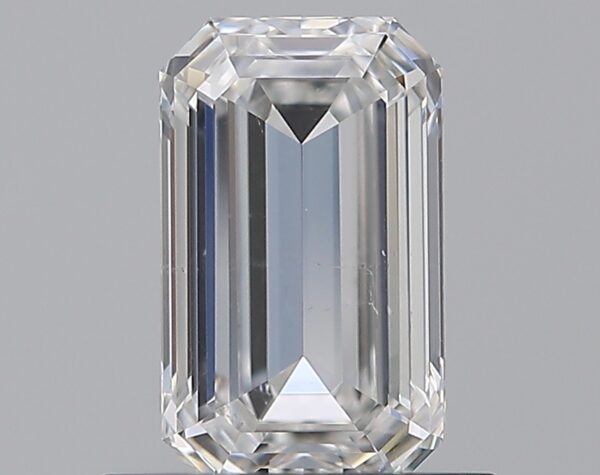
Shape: emerald
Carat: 0.79
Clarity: SI1
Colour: E
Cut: EX
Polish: EX
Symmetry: VG
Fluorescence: N
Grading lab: GIA
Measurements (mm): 7.03 x 4.23 x 2.54